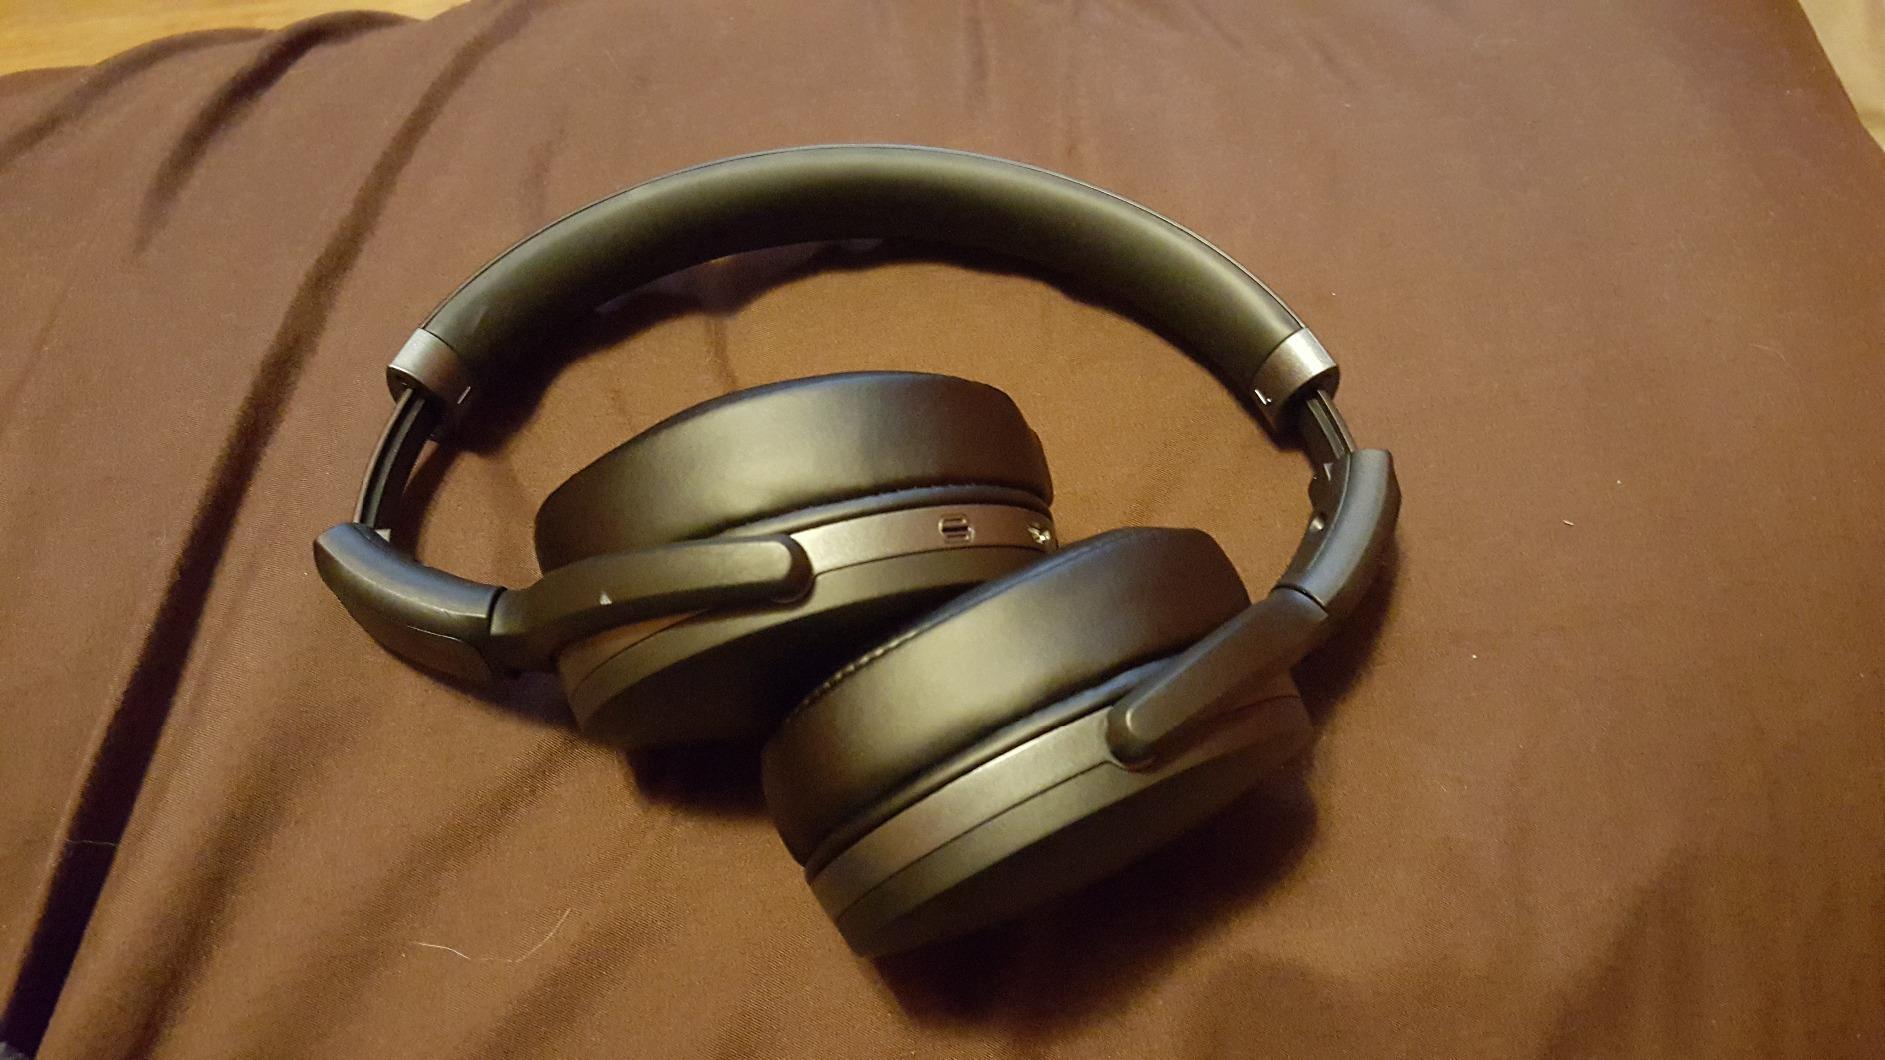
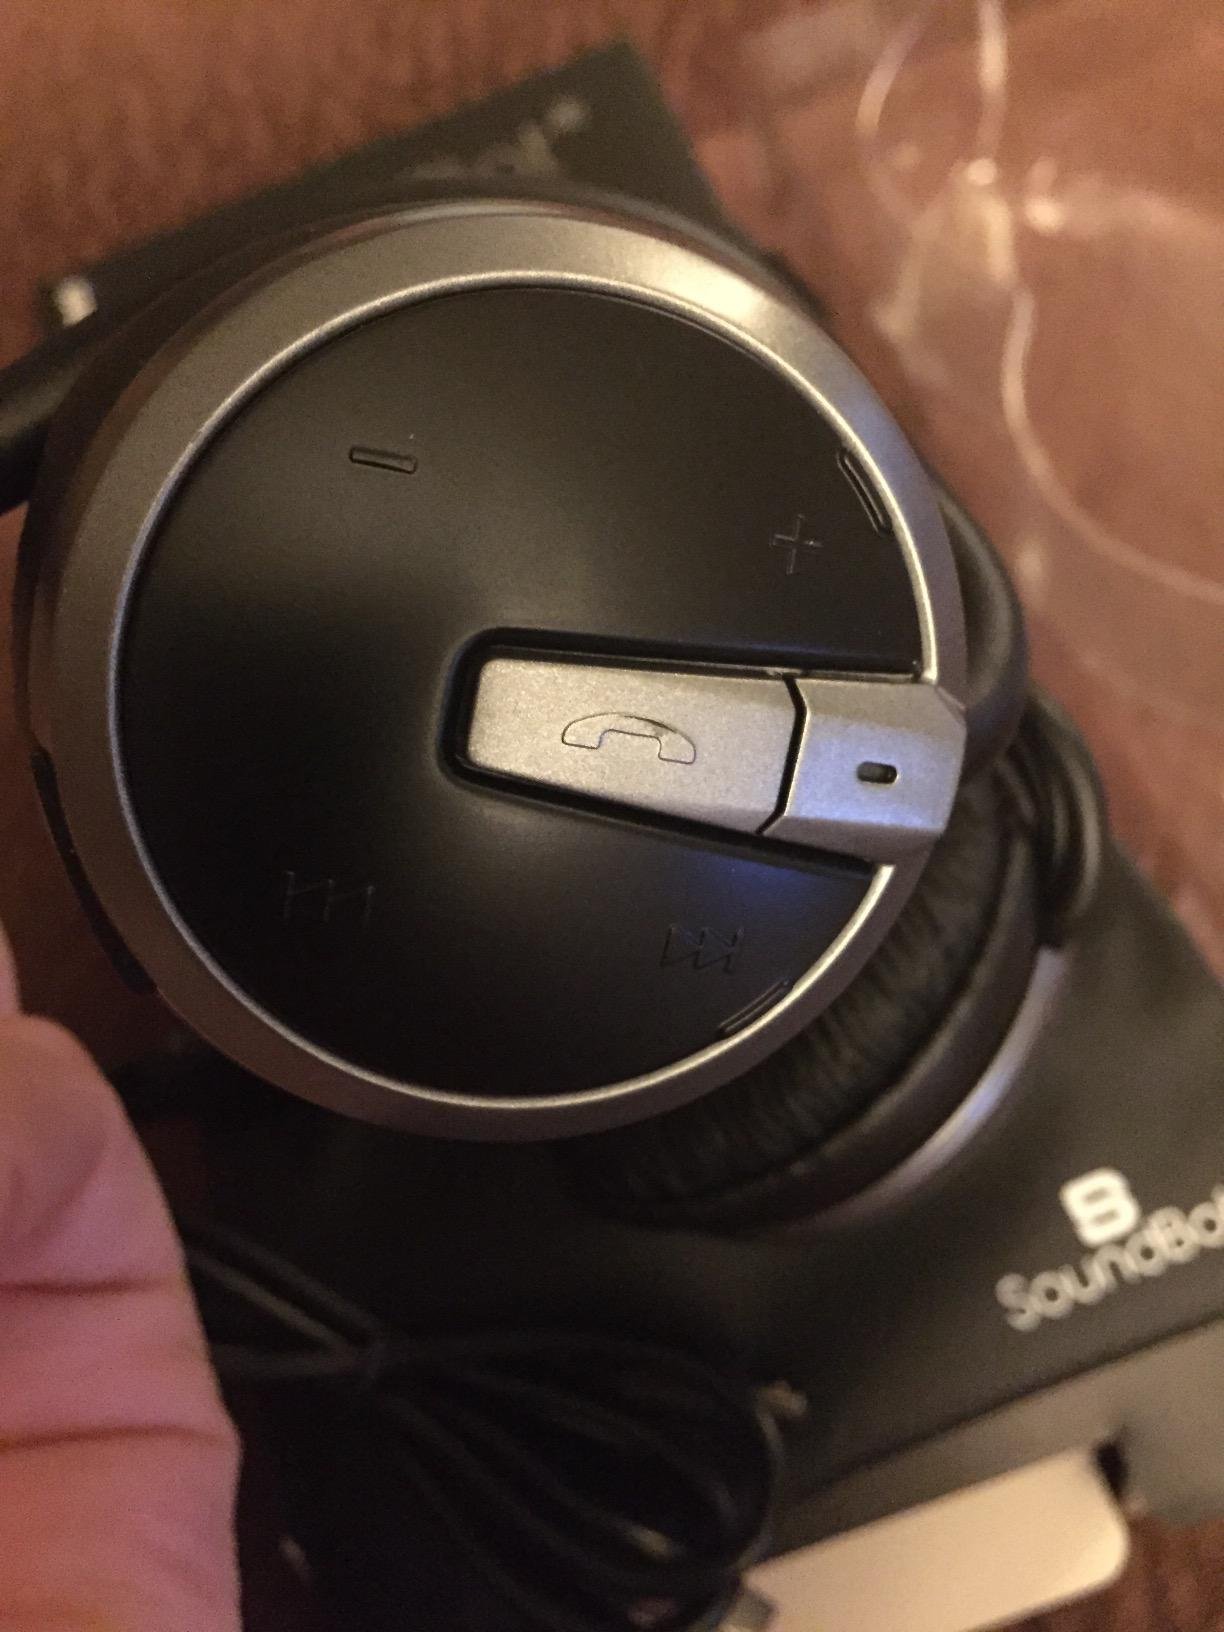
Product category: headphones
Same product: no